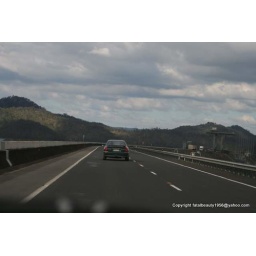
car going over the bridge